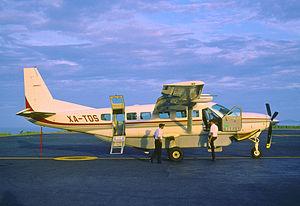
Aerotucan est une compagnie aérienne mexicaine basée à Oaxaca, dans l'État de Oaxaca au Mexique.